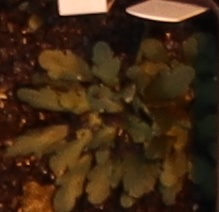
Label: Horseweed